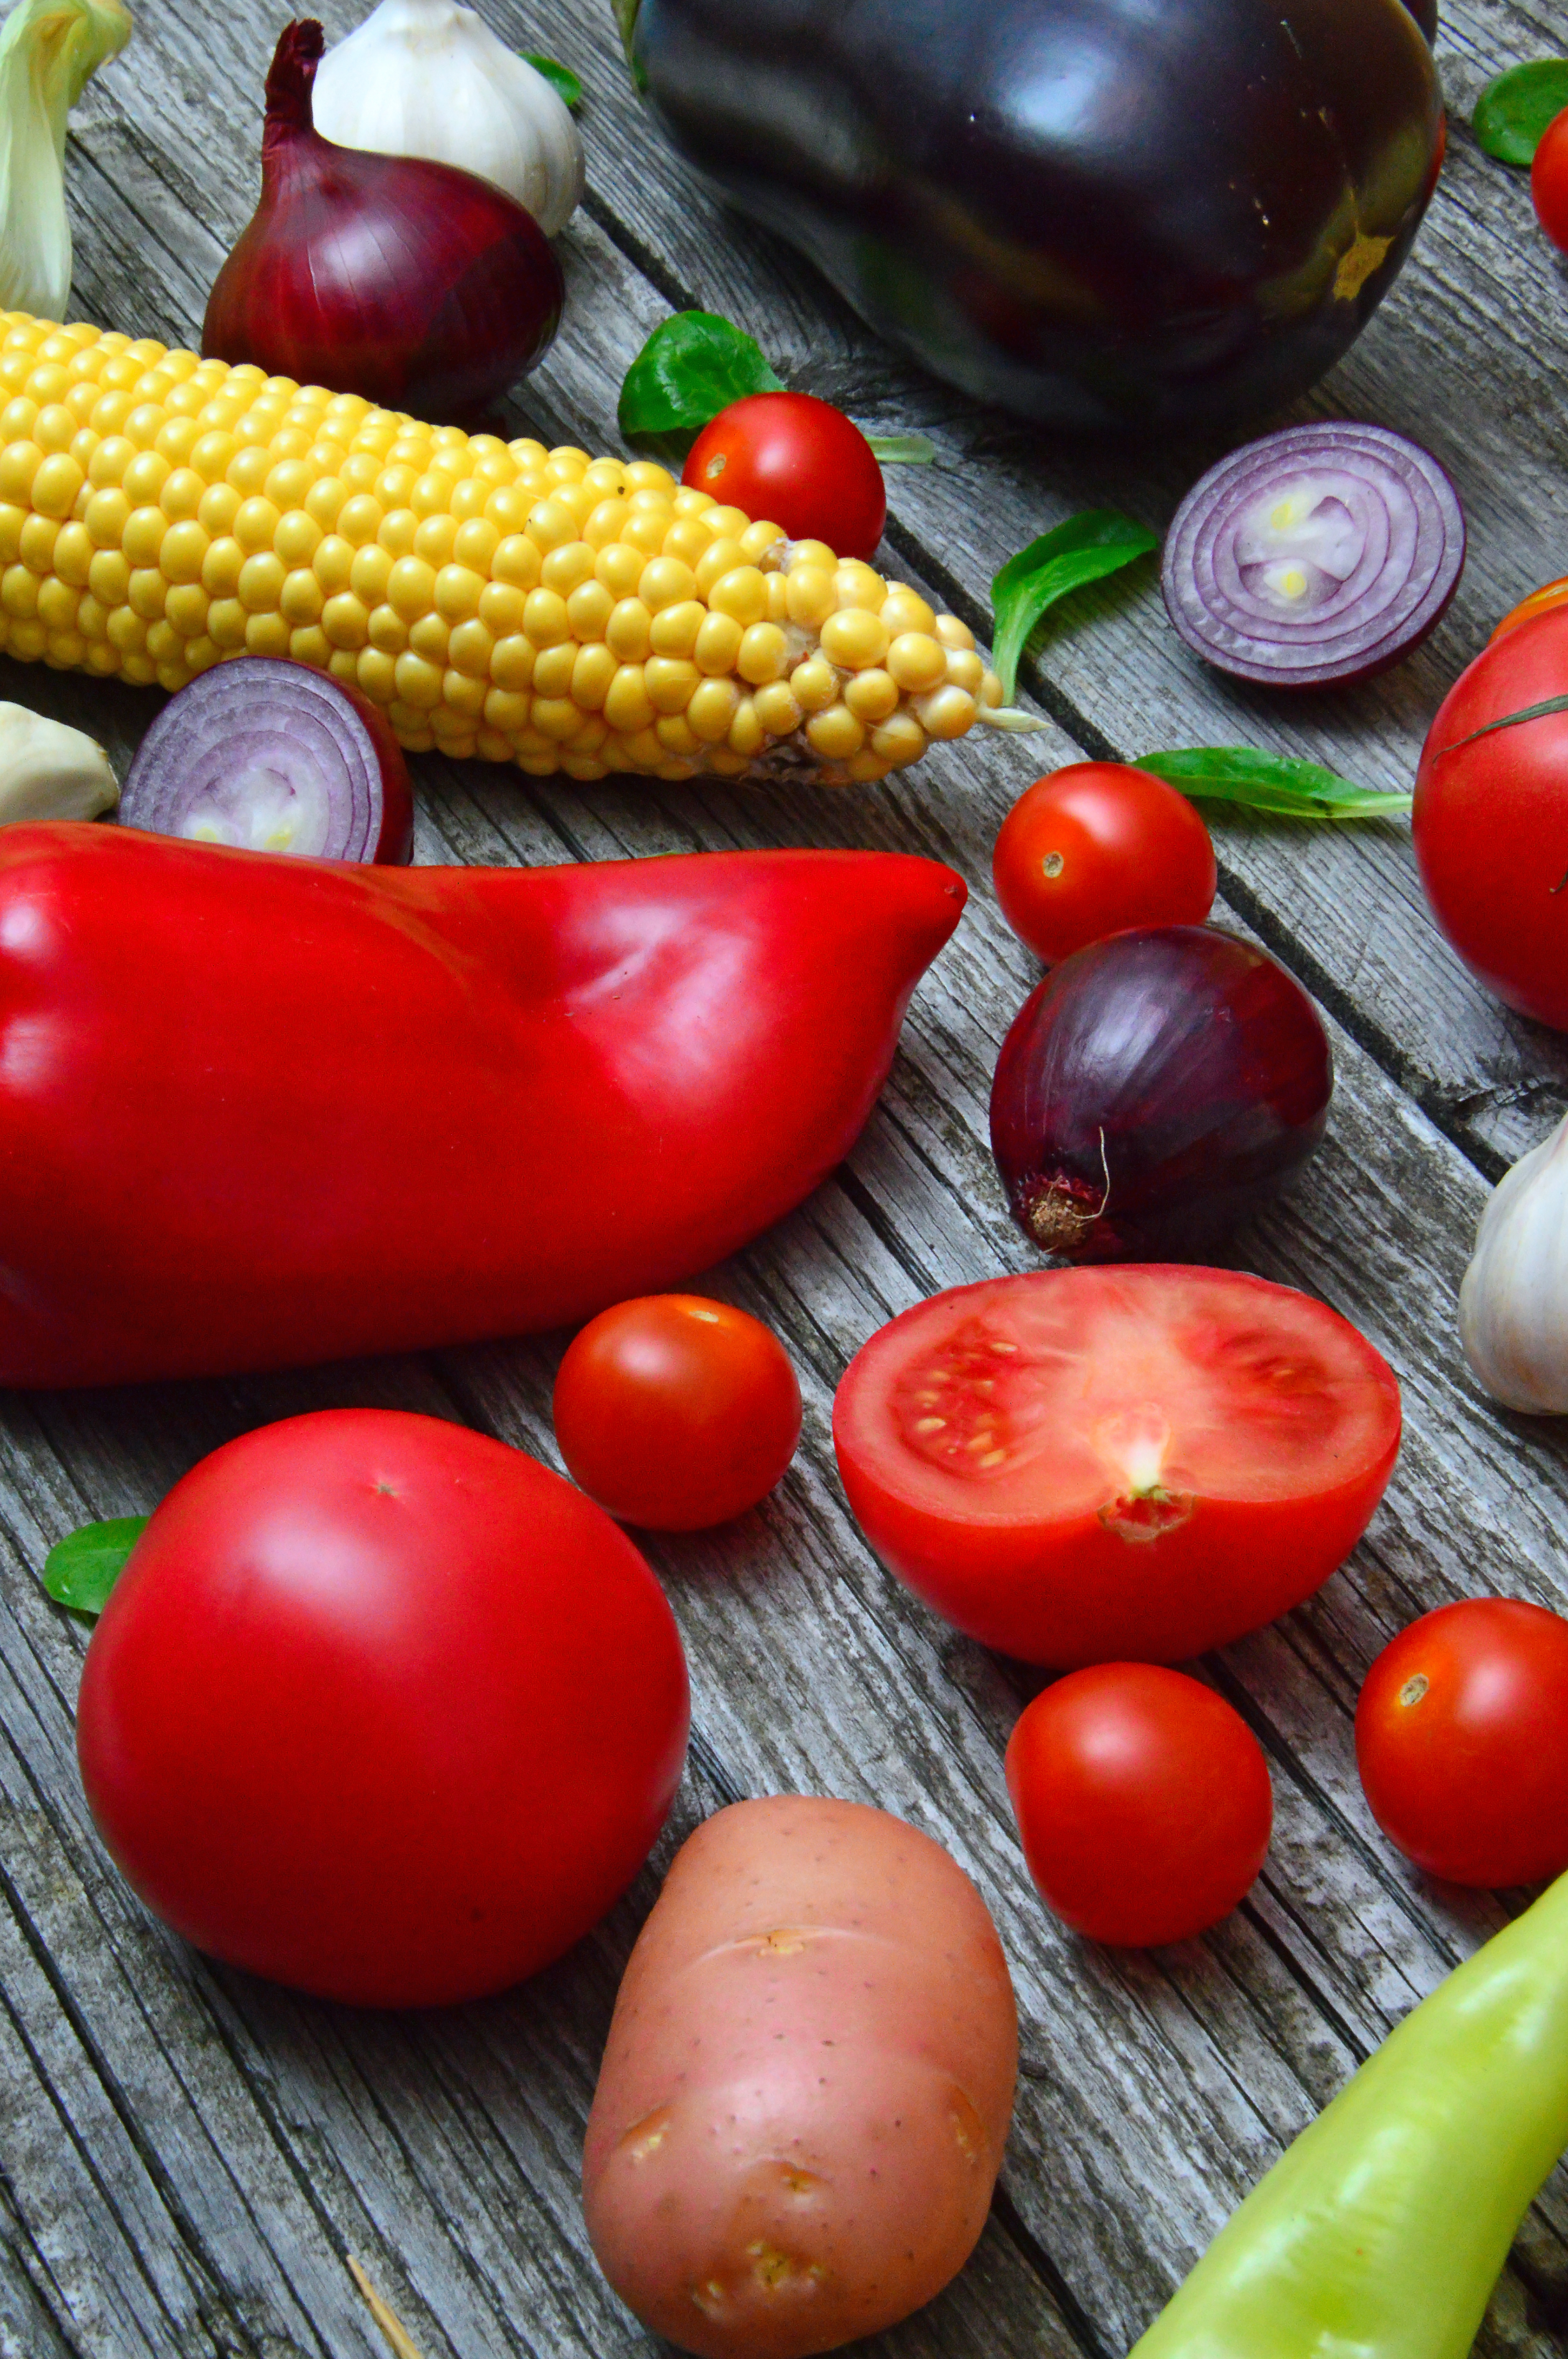
vegetables, colorful, vegetable, background, fresh, food, fruit, parsley, cucumber, green, fruits, red, bunch, tomato, pepper, healthy, assortment, circle, view, diet, autumn, raw, top, carrot, natural foods, local food, potato and tomato genus, produce, vegetarian food, nightshade family, plum tomato